Joanna Bruzdowicz

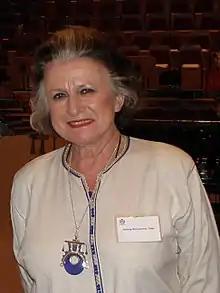
Bruzdowicz in 2010

Born in Warsaw, Bruzdowicz studied at the Warsaw Music High School, at the State Higher School of Music (composition with Kazimierz Sikorski and piano with Irena Protasiewicz and Wanda Osakiewicz); she earned her M.A. in 1966. She continued her studies in Paris on a scholarship from the French government and became a student of Nadia Boulanger, Olivier Messiaen and Pierre Schaeffer (1968–70). She joined the electroacoustic Groupe de Recherches Musicales and wrote her doctoral thesis "Mathematics and Logic in Contemporary Music" at the Sorbonne.